Zara A. Wilson

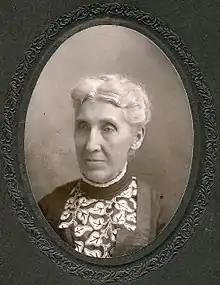
Matilda L. Mahurin

Mathilda L. Mahurin (November 11, 1827 - April 16, 1916) was for many years a resident of Indianapolis, and taught in the public school there for many years. She was born in Miami County, Ohio, on November 11, 1827, and moved to Indiana with her parents when she was a girl. She began teaching when a young woman, being for a time connected with the Methodist College at Fort Wayne. She moved to Indianapolis in 1867 and lived with her sister, Mary Kilbun Robinson (1821-1909), whose home was at 603 North New Jersey Street. Mathilda Mahurin was an active member of Meridian Street M.E. Church and died at Elkhart, Indiana.